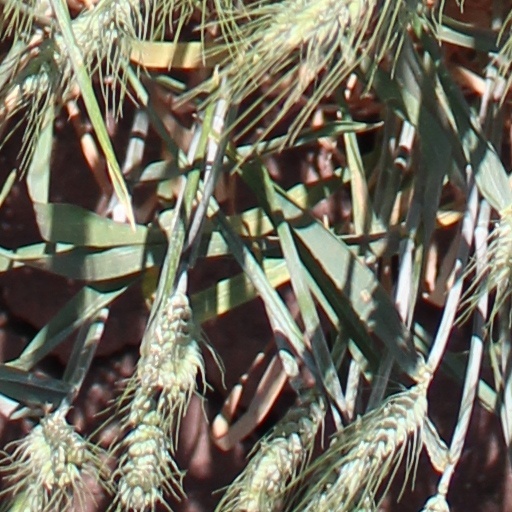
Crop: wheat